Mark Warner

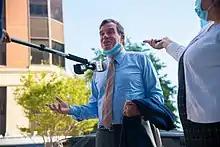
Senator Mark Warner speaks at the September 2020 Hospitality Roundtable.

Warner immediately gained the endorsement of most national Democrats. He held a wide lead over his Republican opponent, fellow former Virginia governor Jim Gilmore (and Warner's predecessor), for virtually the entire campaign. Warner delivered the keynote address at the 2008 Democratic National Convention.